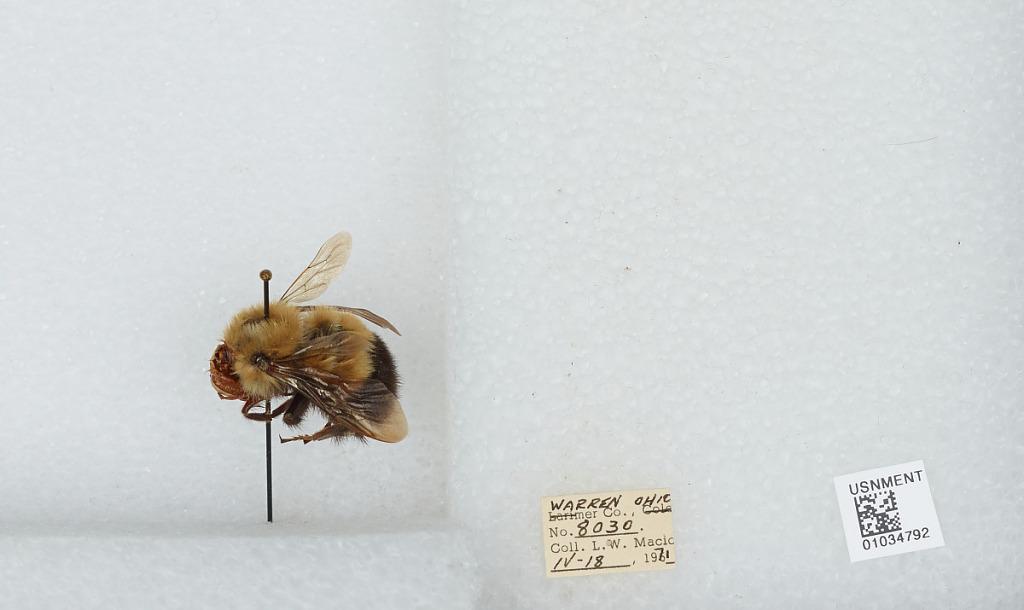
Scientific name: Bombus (Pyrobombus) perplexus Cresson
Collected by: L. Macior
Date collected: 1971-4-18
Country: United States
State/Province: Ohio
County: Warren
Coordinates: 39.4242, -84.1856